Wamanrao Muranjan Madhyamik Vidyalaya & Junior College of Science & Commerce

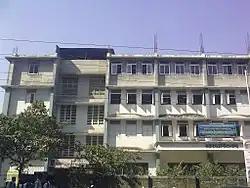
Wamanrao Muranjan Madhyamic Vidyalaya & Junior College

Wamanrao Muranjan Madhyamik Vidyalaya & Junior College is a co-educational day school in Mulund East, Mumbai, located near city boundary. It takes 20 minutes to reach the college from Mulund station. With origins from 1955, it was one of the most prestigious Marathi medium schools in the eastern suburbs of Mumbai. Presently, there are five different schools with a mix of private and government-aided status. The alumni consists of a number University rank holders, scholars, artists and activists. In spite of it being a Marathi medium school, a considerable number of alumni have gone abroad for studies and work, mainly in the US, UK and the Middle East.